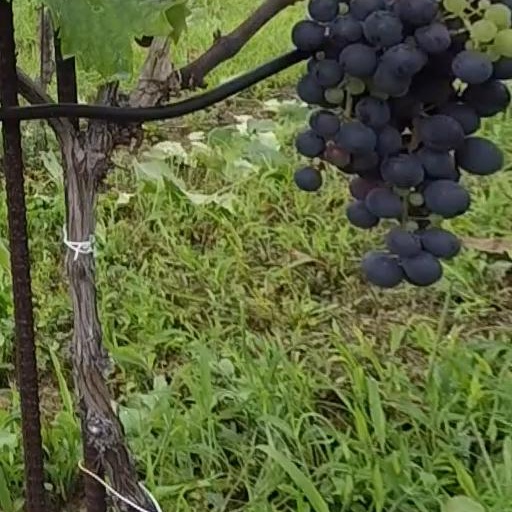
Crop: grape